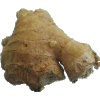
Label: Ginger Root 1